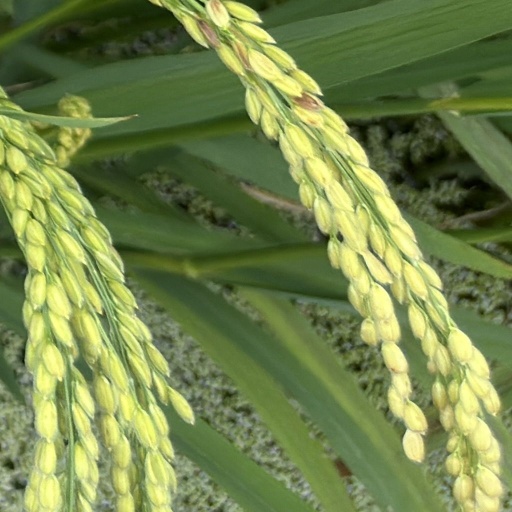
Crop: rice